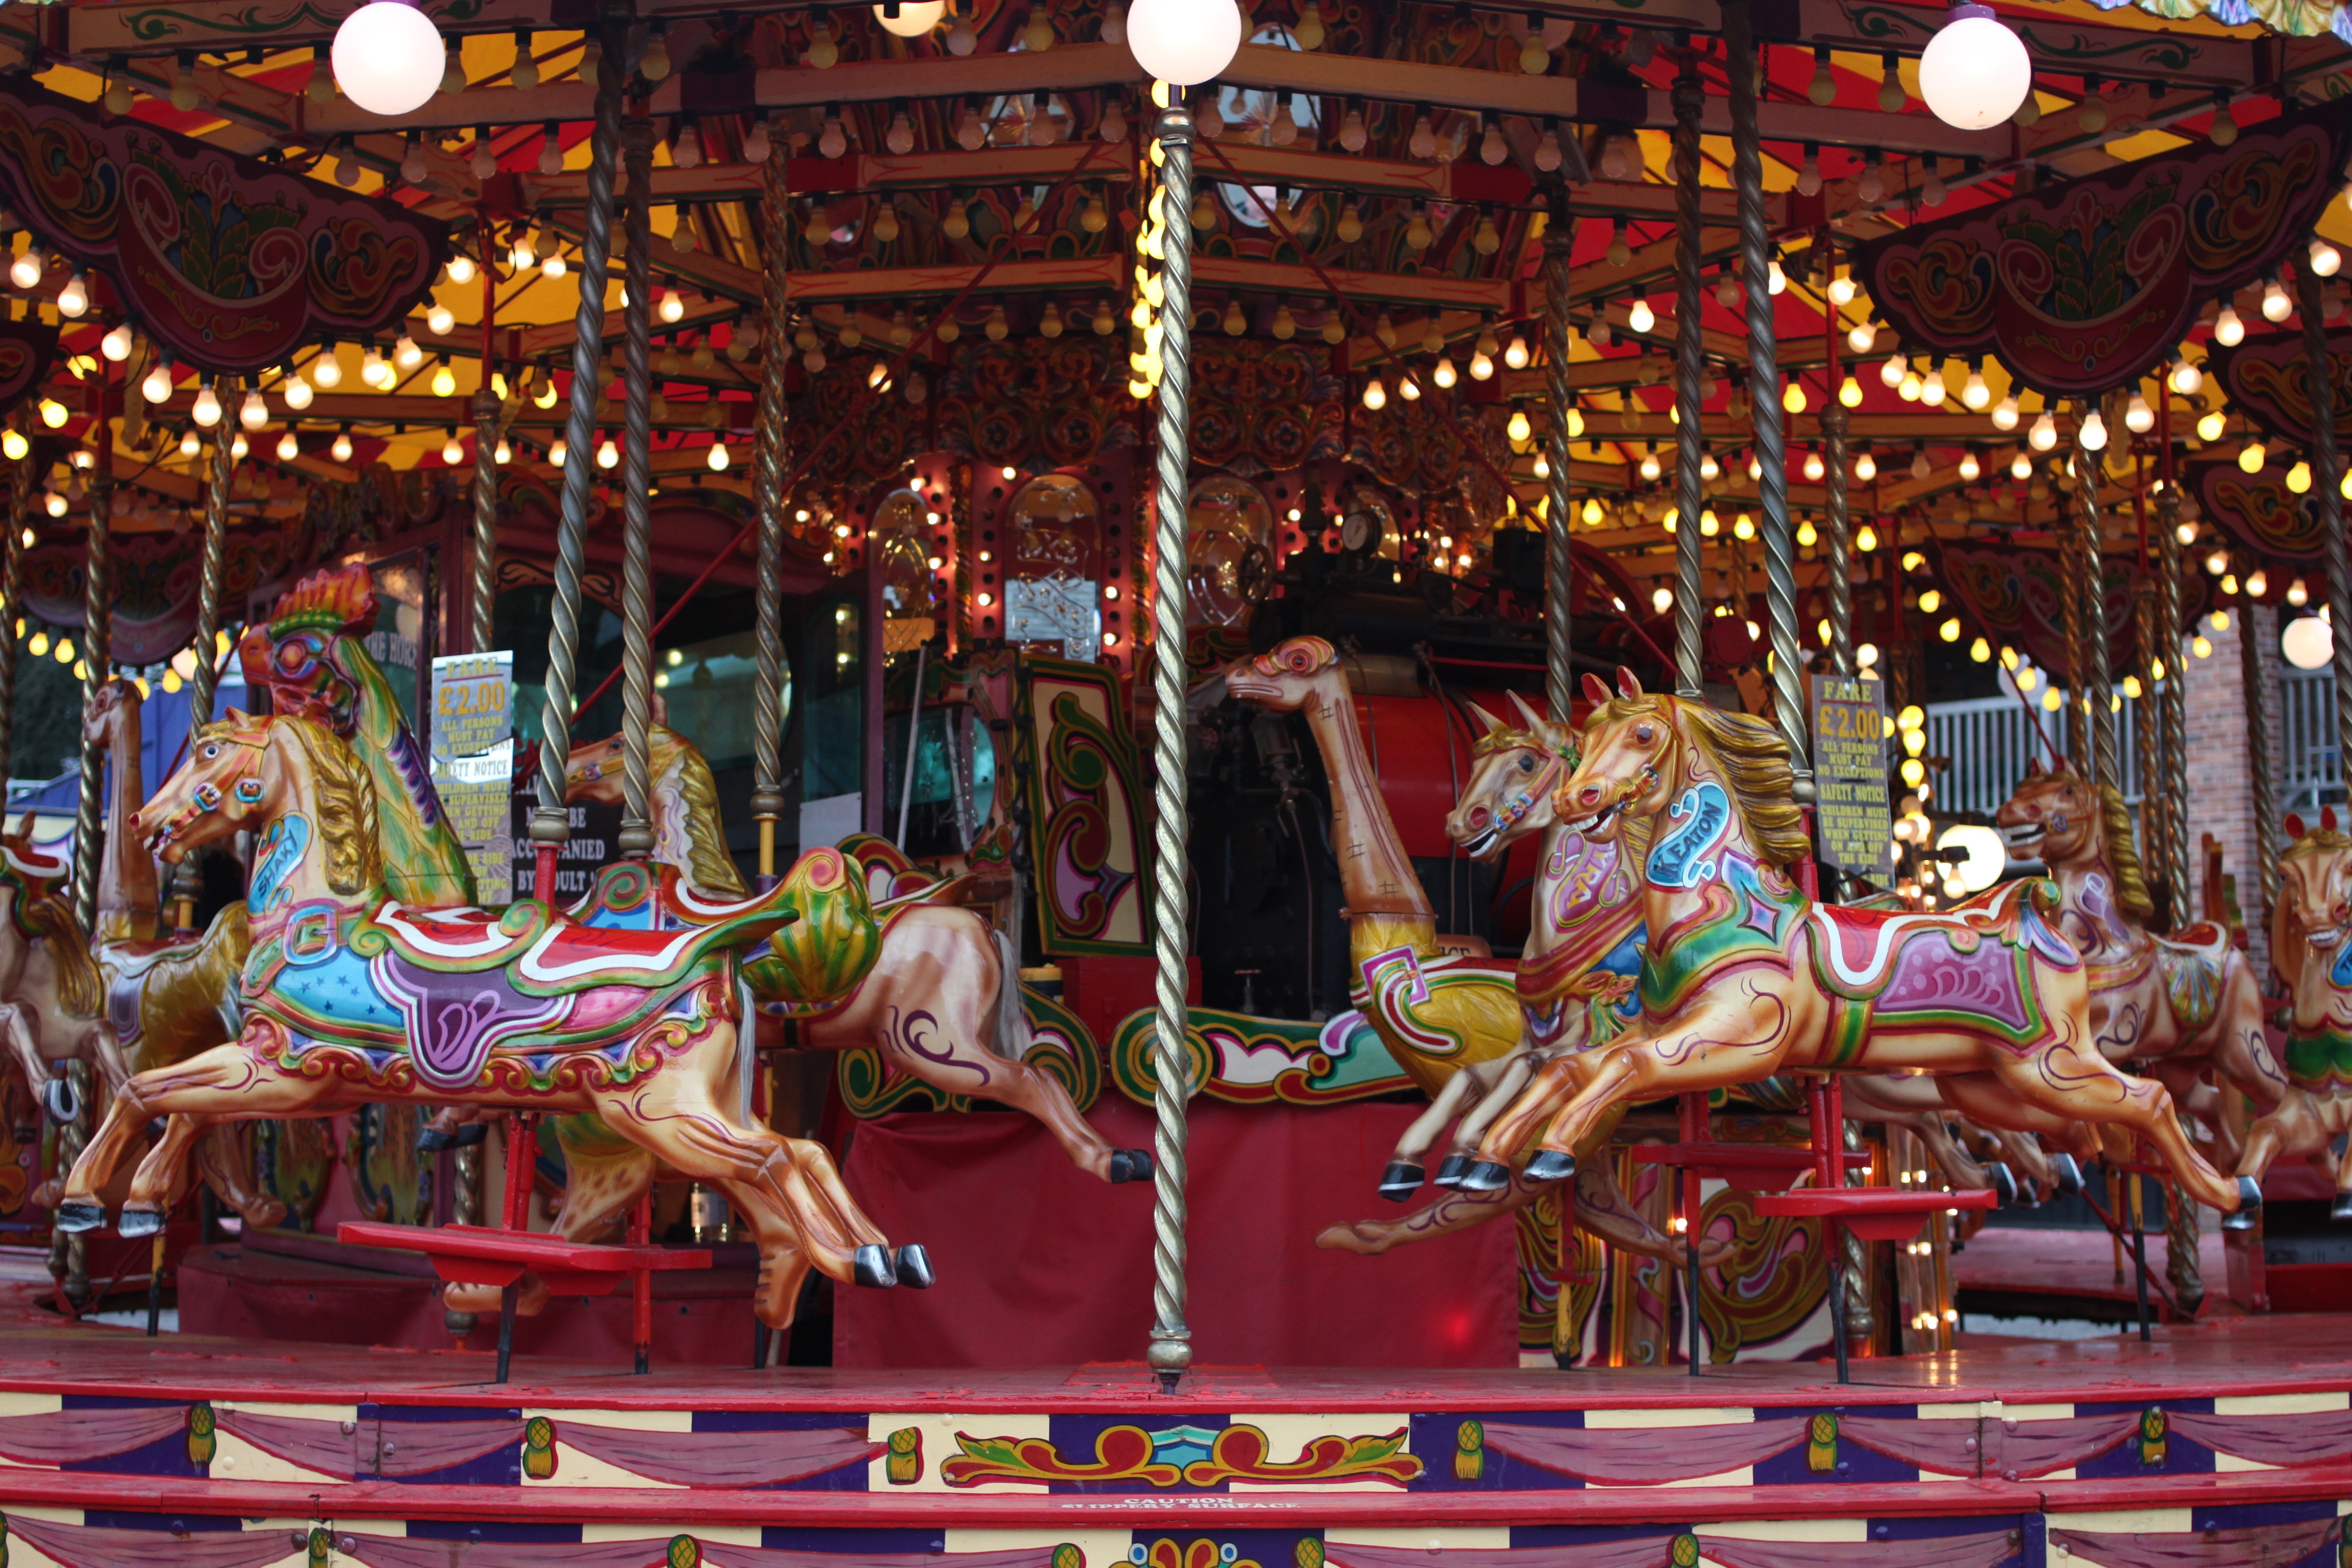
vintage, rain, recreation, carnival, amusement park, park, carousel, leisure, roundabout, fairground, festival, amusement, funfair, fair, merry go round, amusement ride, outdoor recreation, nonbuilding structure